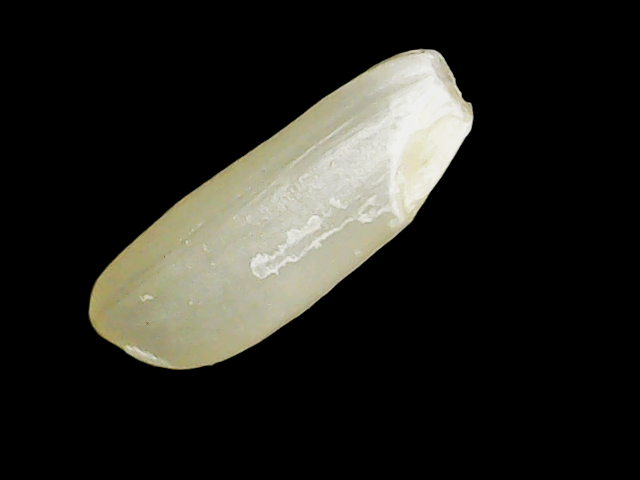
Rice variety: Binadhan23